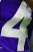
Number: 4